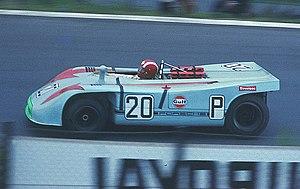
Joseph Siffert, couramment appelé Jo Siffert dans le milieu automobile et Seppi par ses compatriotes, est un pilote automobile suisse.